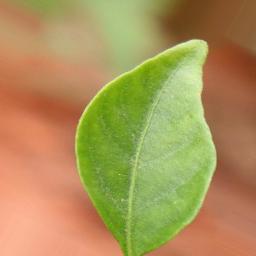
Label: healthy